Free Woman

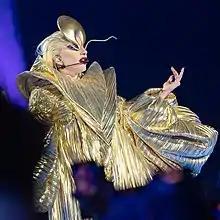
Gaga performing "Free Woman" on The Chromatica Ball tour

Lady Gaga co-wrote "Free Woman" with the track's producers, BloodPop, Axwell and Johannes Klahr. Axwell said he liked the retro sound of the song's early version, which Gaga created with Bloodpop, and he "was picturing clubs in New York in the '90s" when he heard it. Klahr added they "amplified the '80s and '90s sounds and added [their] flavor to see where [they] could take it but kept the soul" and "with Gaga's lush vocals on top of that, [they] wanted to make the groove as nice and fluid as possible to make it authentically club". Gaga said she was in a dark state of mind while writing the song, "thinking on some days [she] was going to die ... so [she] better say something important", and completing the song helped her get over this feeling, saying "now I listen to it and know that I'm going to live". Talking with Zane Lowe on Apple Music, she discussed the song's personal background: